Mirror mount

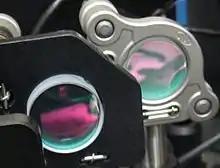
Mirror mounts holding two broadband dielectric mirrors.

Laser cavity end mirrors need very precise alignment. Due to their low divergence laser beams need precise steering mirrors. For prototyping optical systems on an optical table mirror mounts can be used to hold other elements besides mirrors, for example lenses often need to be aligned for minimal coma. Sometimes prisms only need two axes alignment and can be mounted on a mirror mount rather than a three-axis prism table.